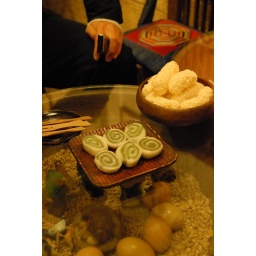
Our tea treats in Insadong: green tea rice cakes and puff rice cakes